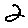
Label: 2